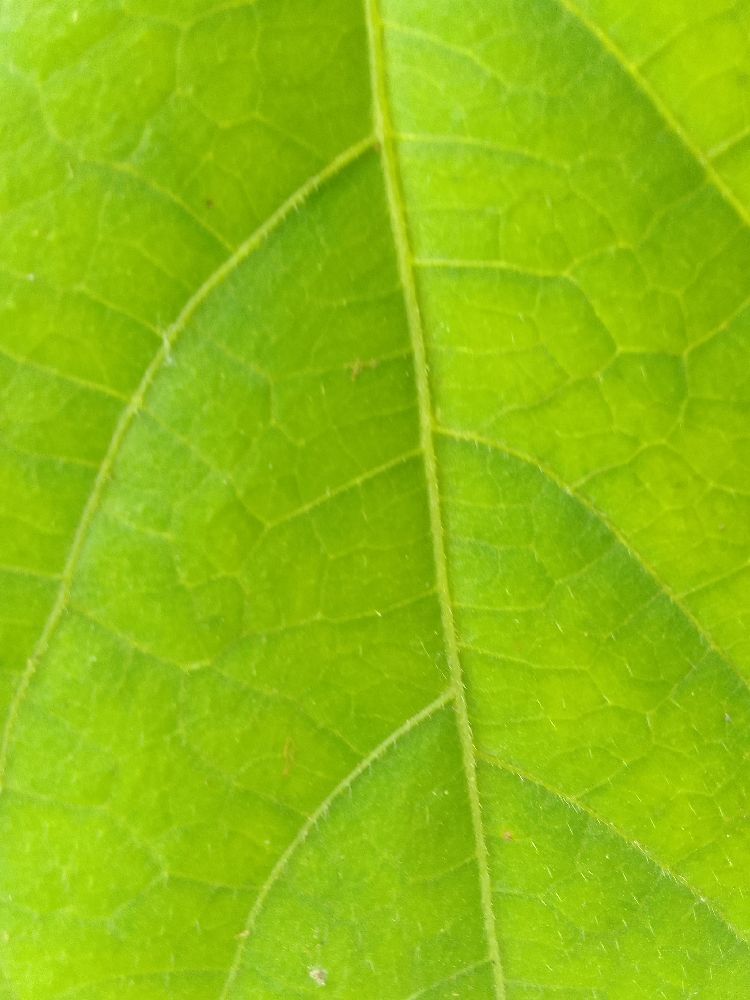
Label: healthy